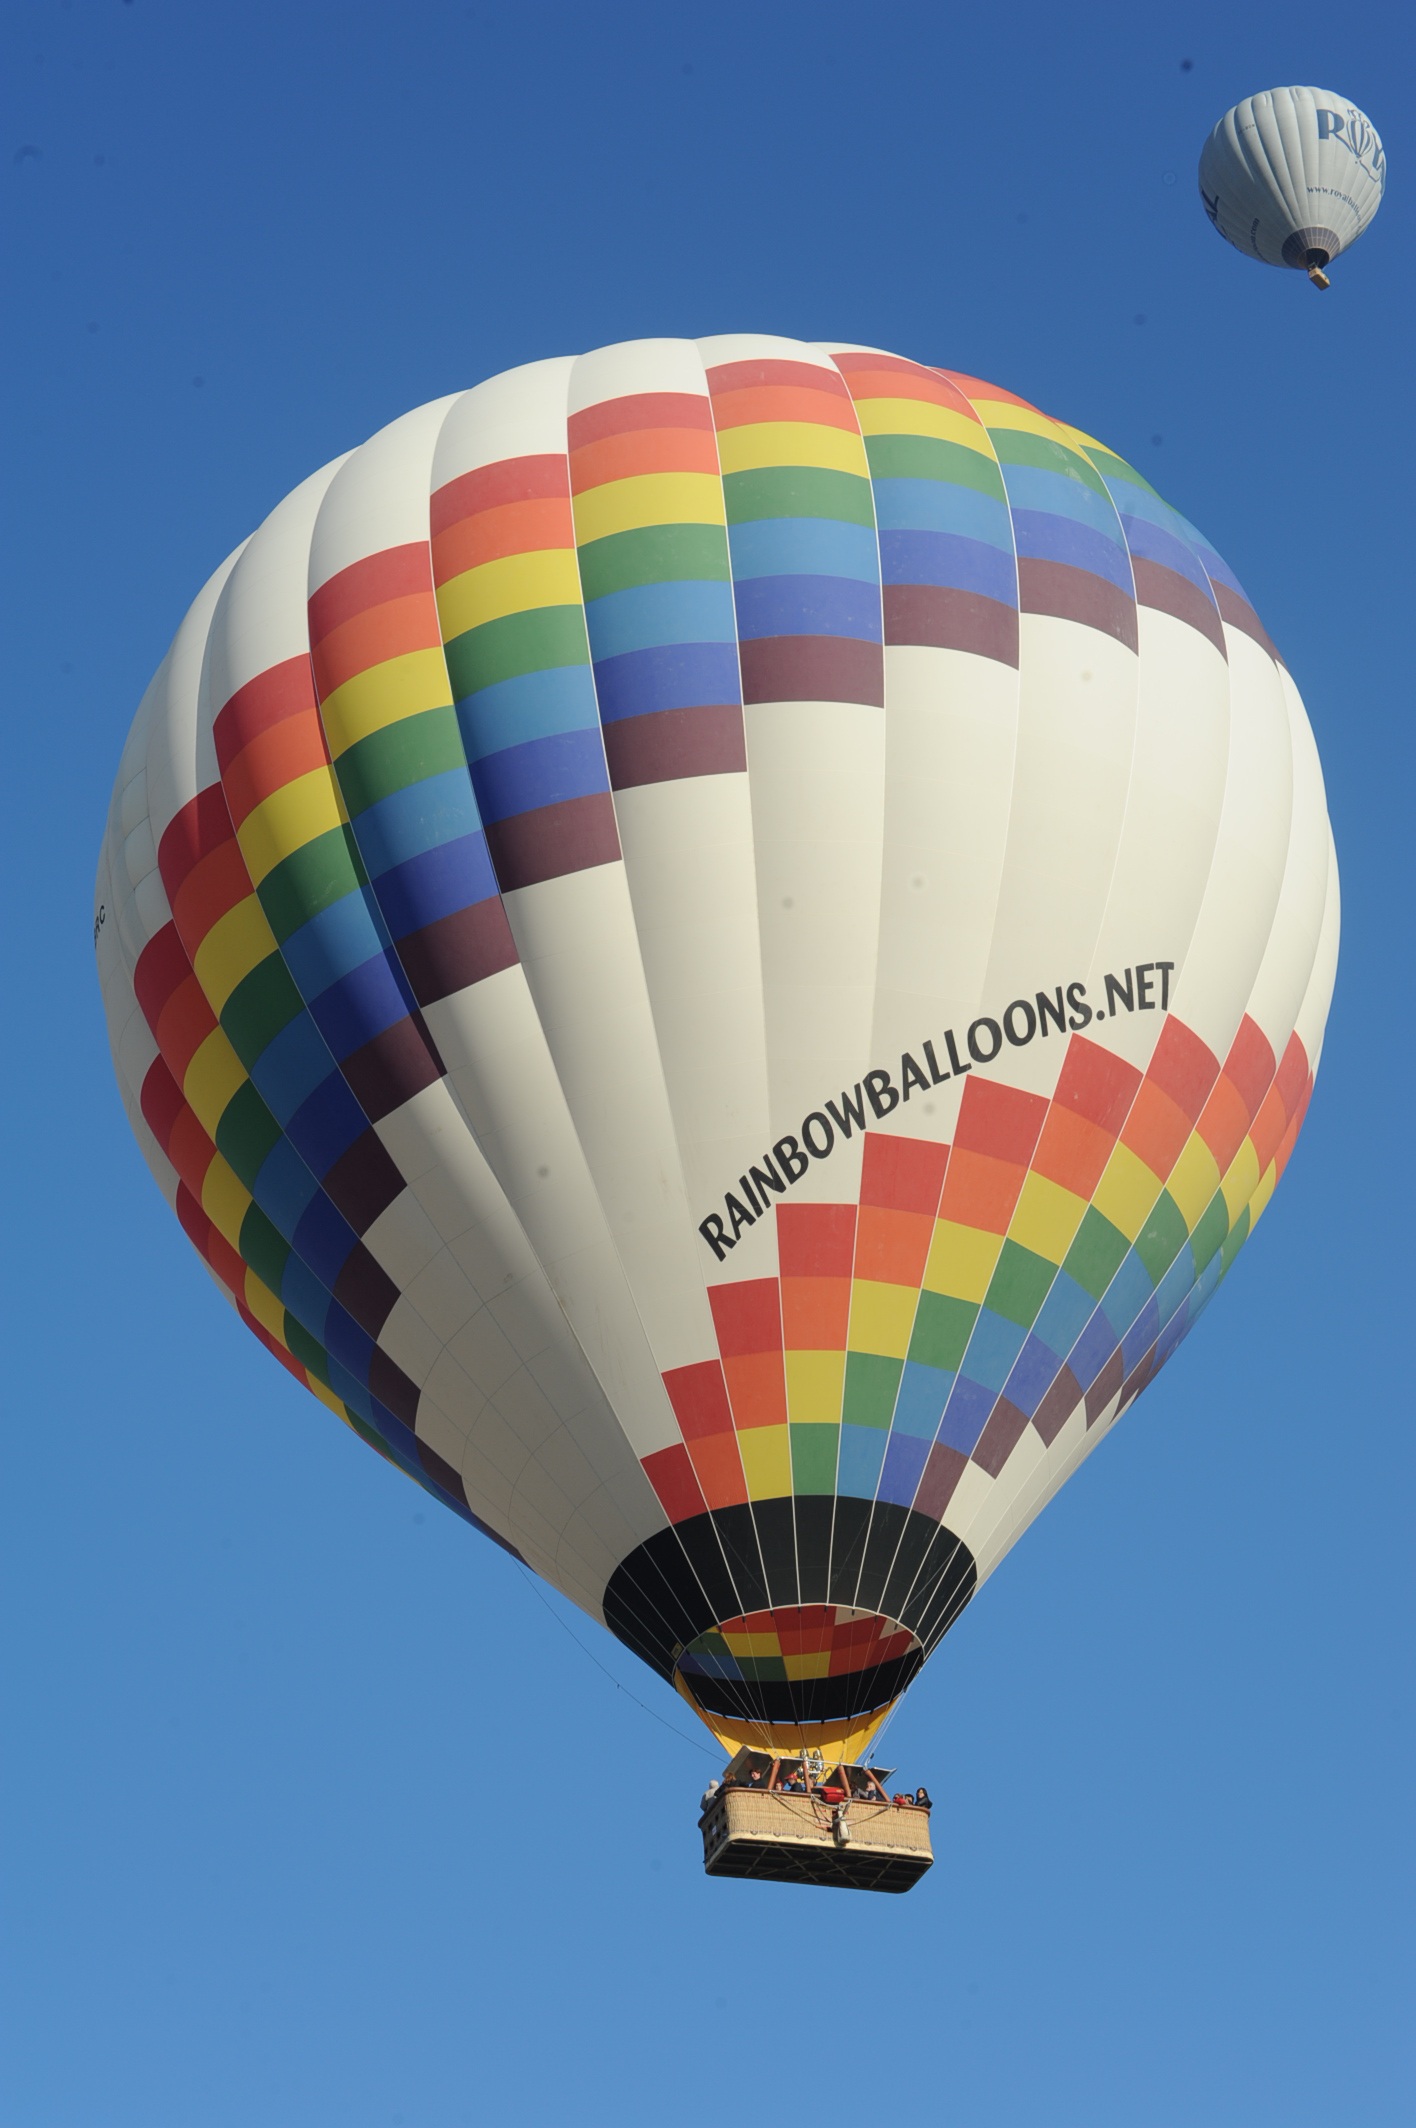
wing, sky, balloon, hot air balloon, aircraft, vehicle, freedom, toy, cappadocia, hot air ballooning, atmosphere of earth, executive car